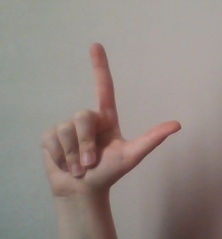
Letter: laam